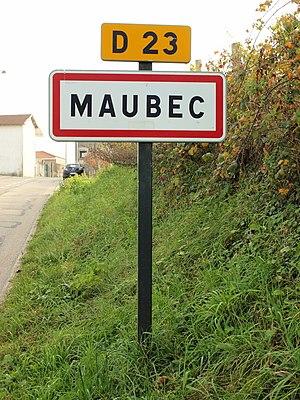
Maubec (Isère, France)
Maubec est une commune française située dans le département de l'Isère, en région Auvergne-Rhône-Alpes.